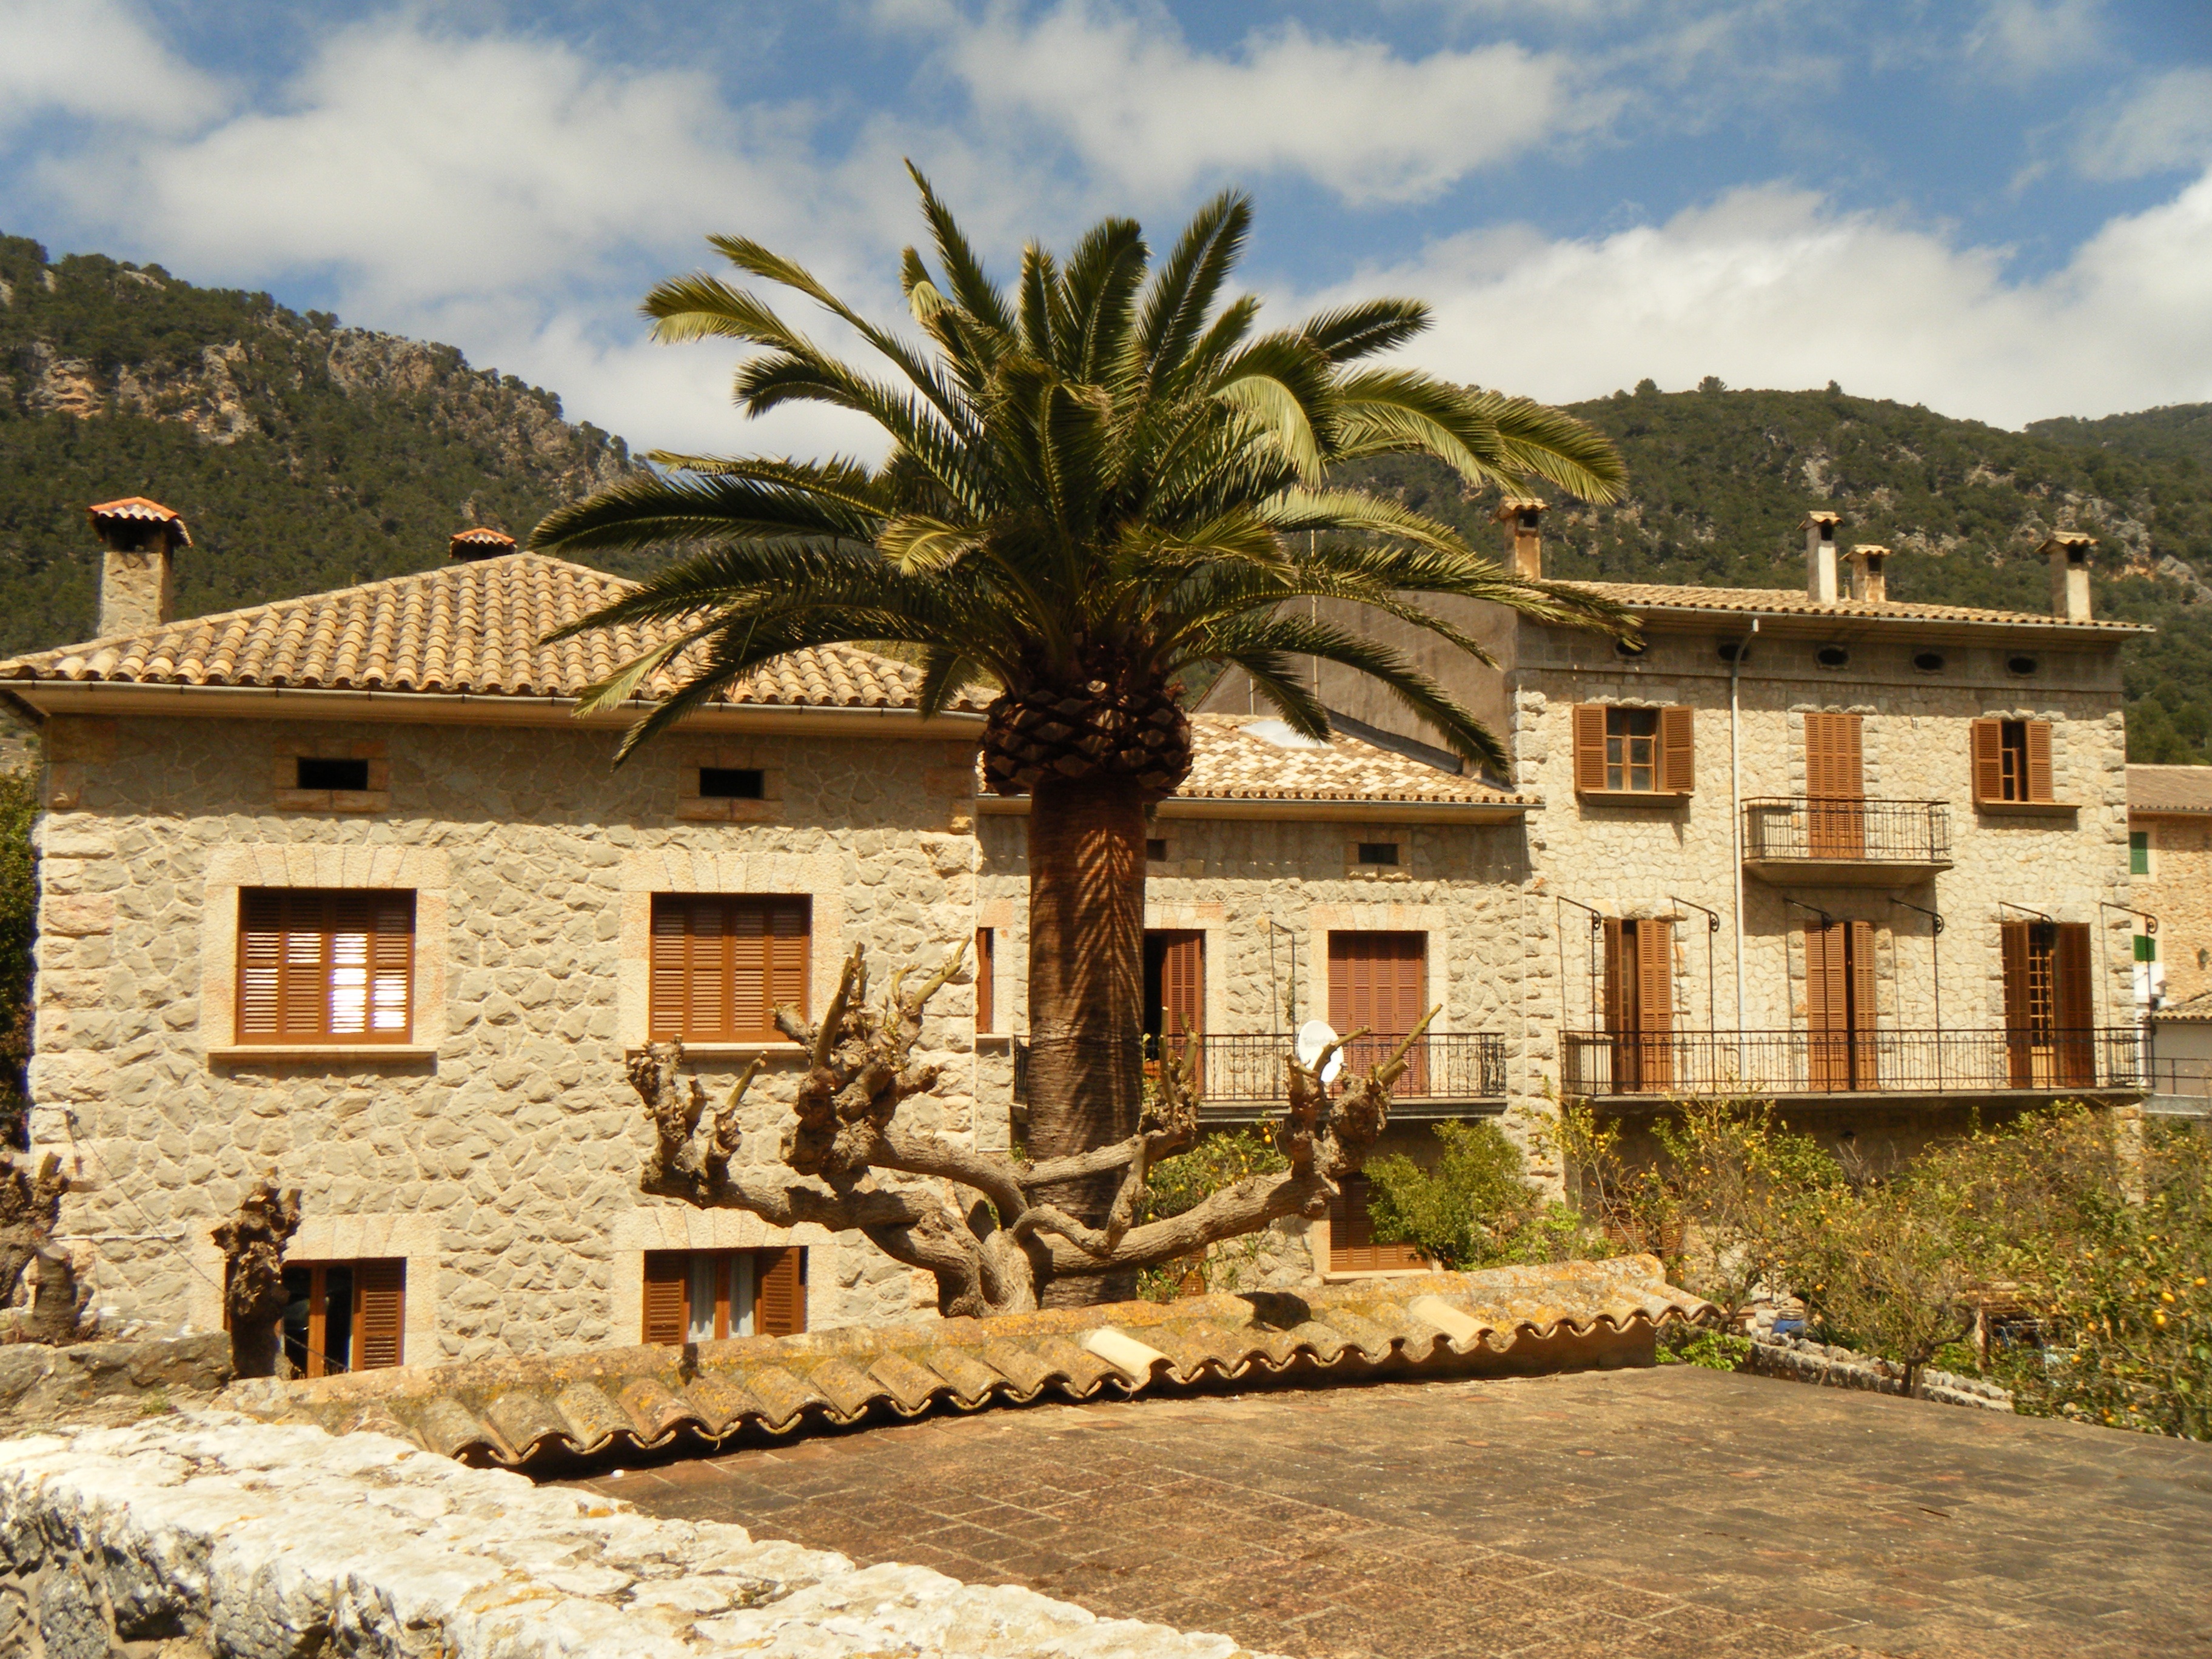
architecture, villa, mansion, house, view, building, city, home, vacation, village, cottage, facade, property, tourism, spain, tour, shutters, mountains, farmhouse, estate, kamienica, majorca, hacienda, palma, real estate, the stones, stone house, residential area